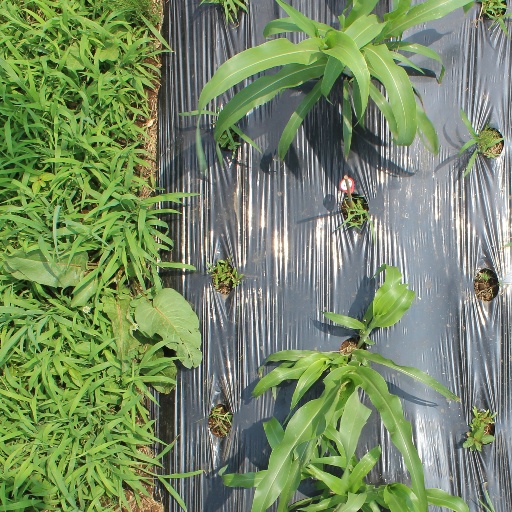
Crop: sorghum